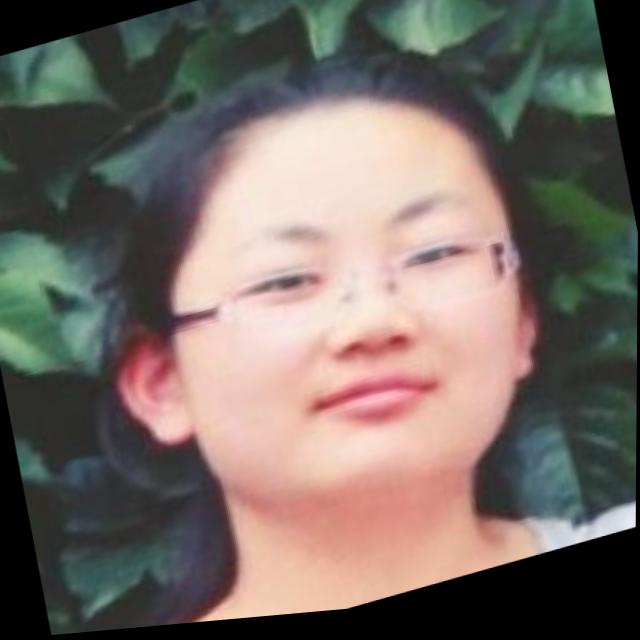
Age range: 21-44